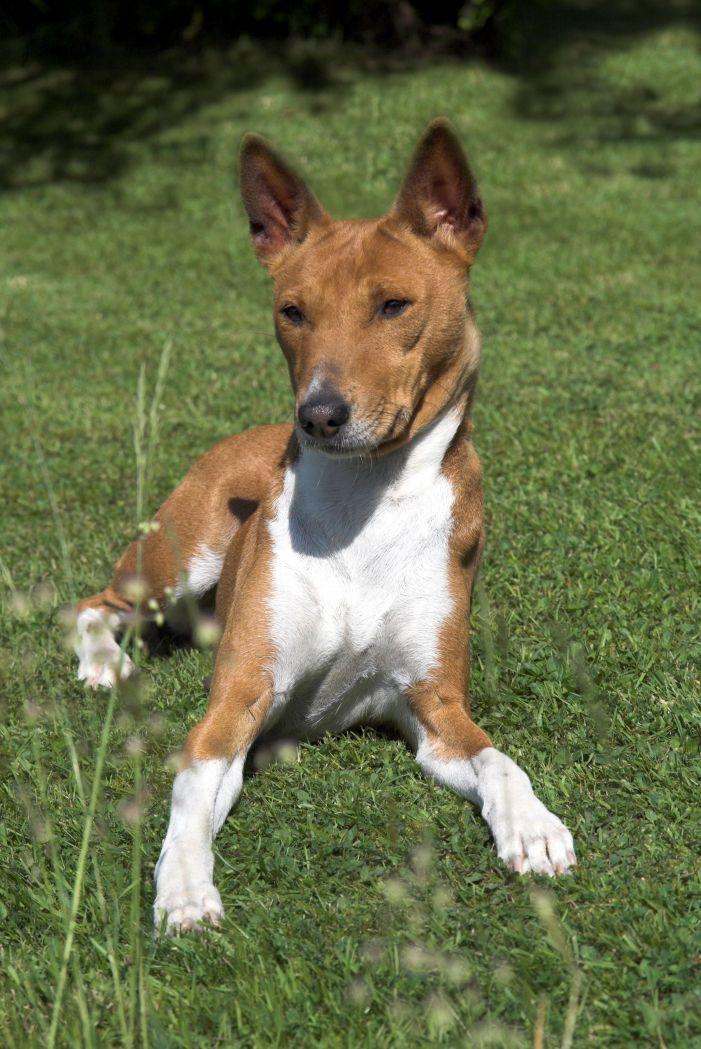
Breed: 243-n000103-basenji